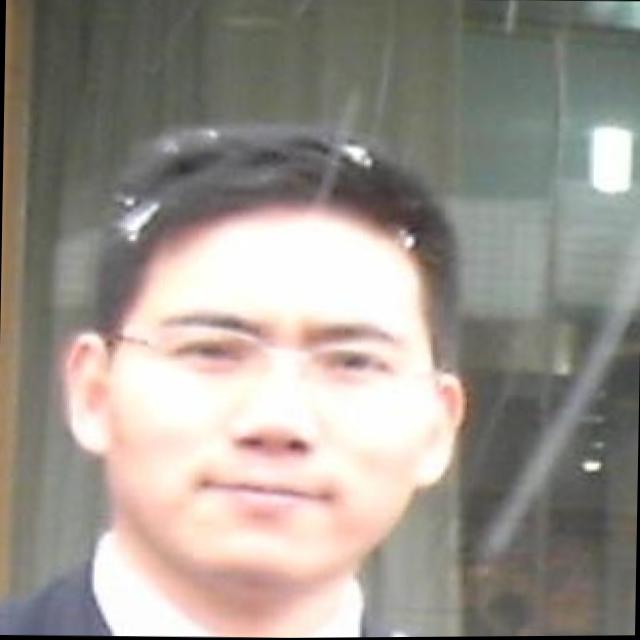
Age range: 21-44